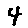
Label: 4